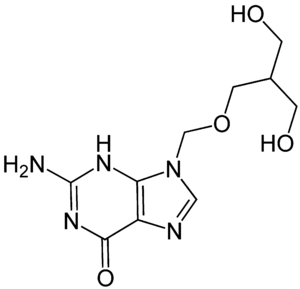
Le ganciclovir est un analogue nucleosidique qui bloque la réplication de l'ADN viral. Il doit être phosphorylé 3 fois dont 1 fois par une enzyme virale pour être actif. Son principal effet indésirable est la survenue de neutropénies. Ce risque est augmenté en cas d'association avec des médicaments hématotoxiques.